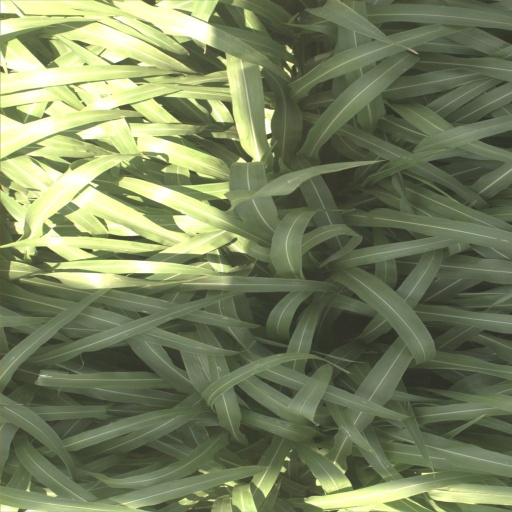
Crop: sorghum